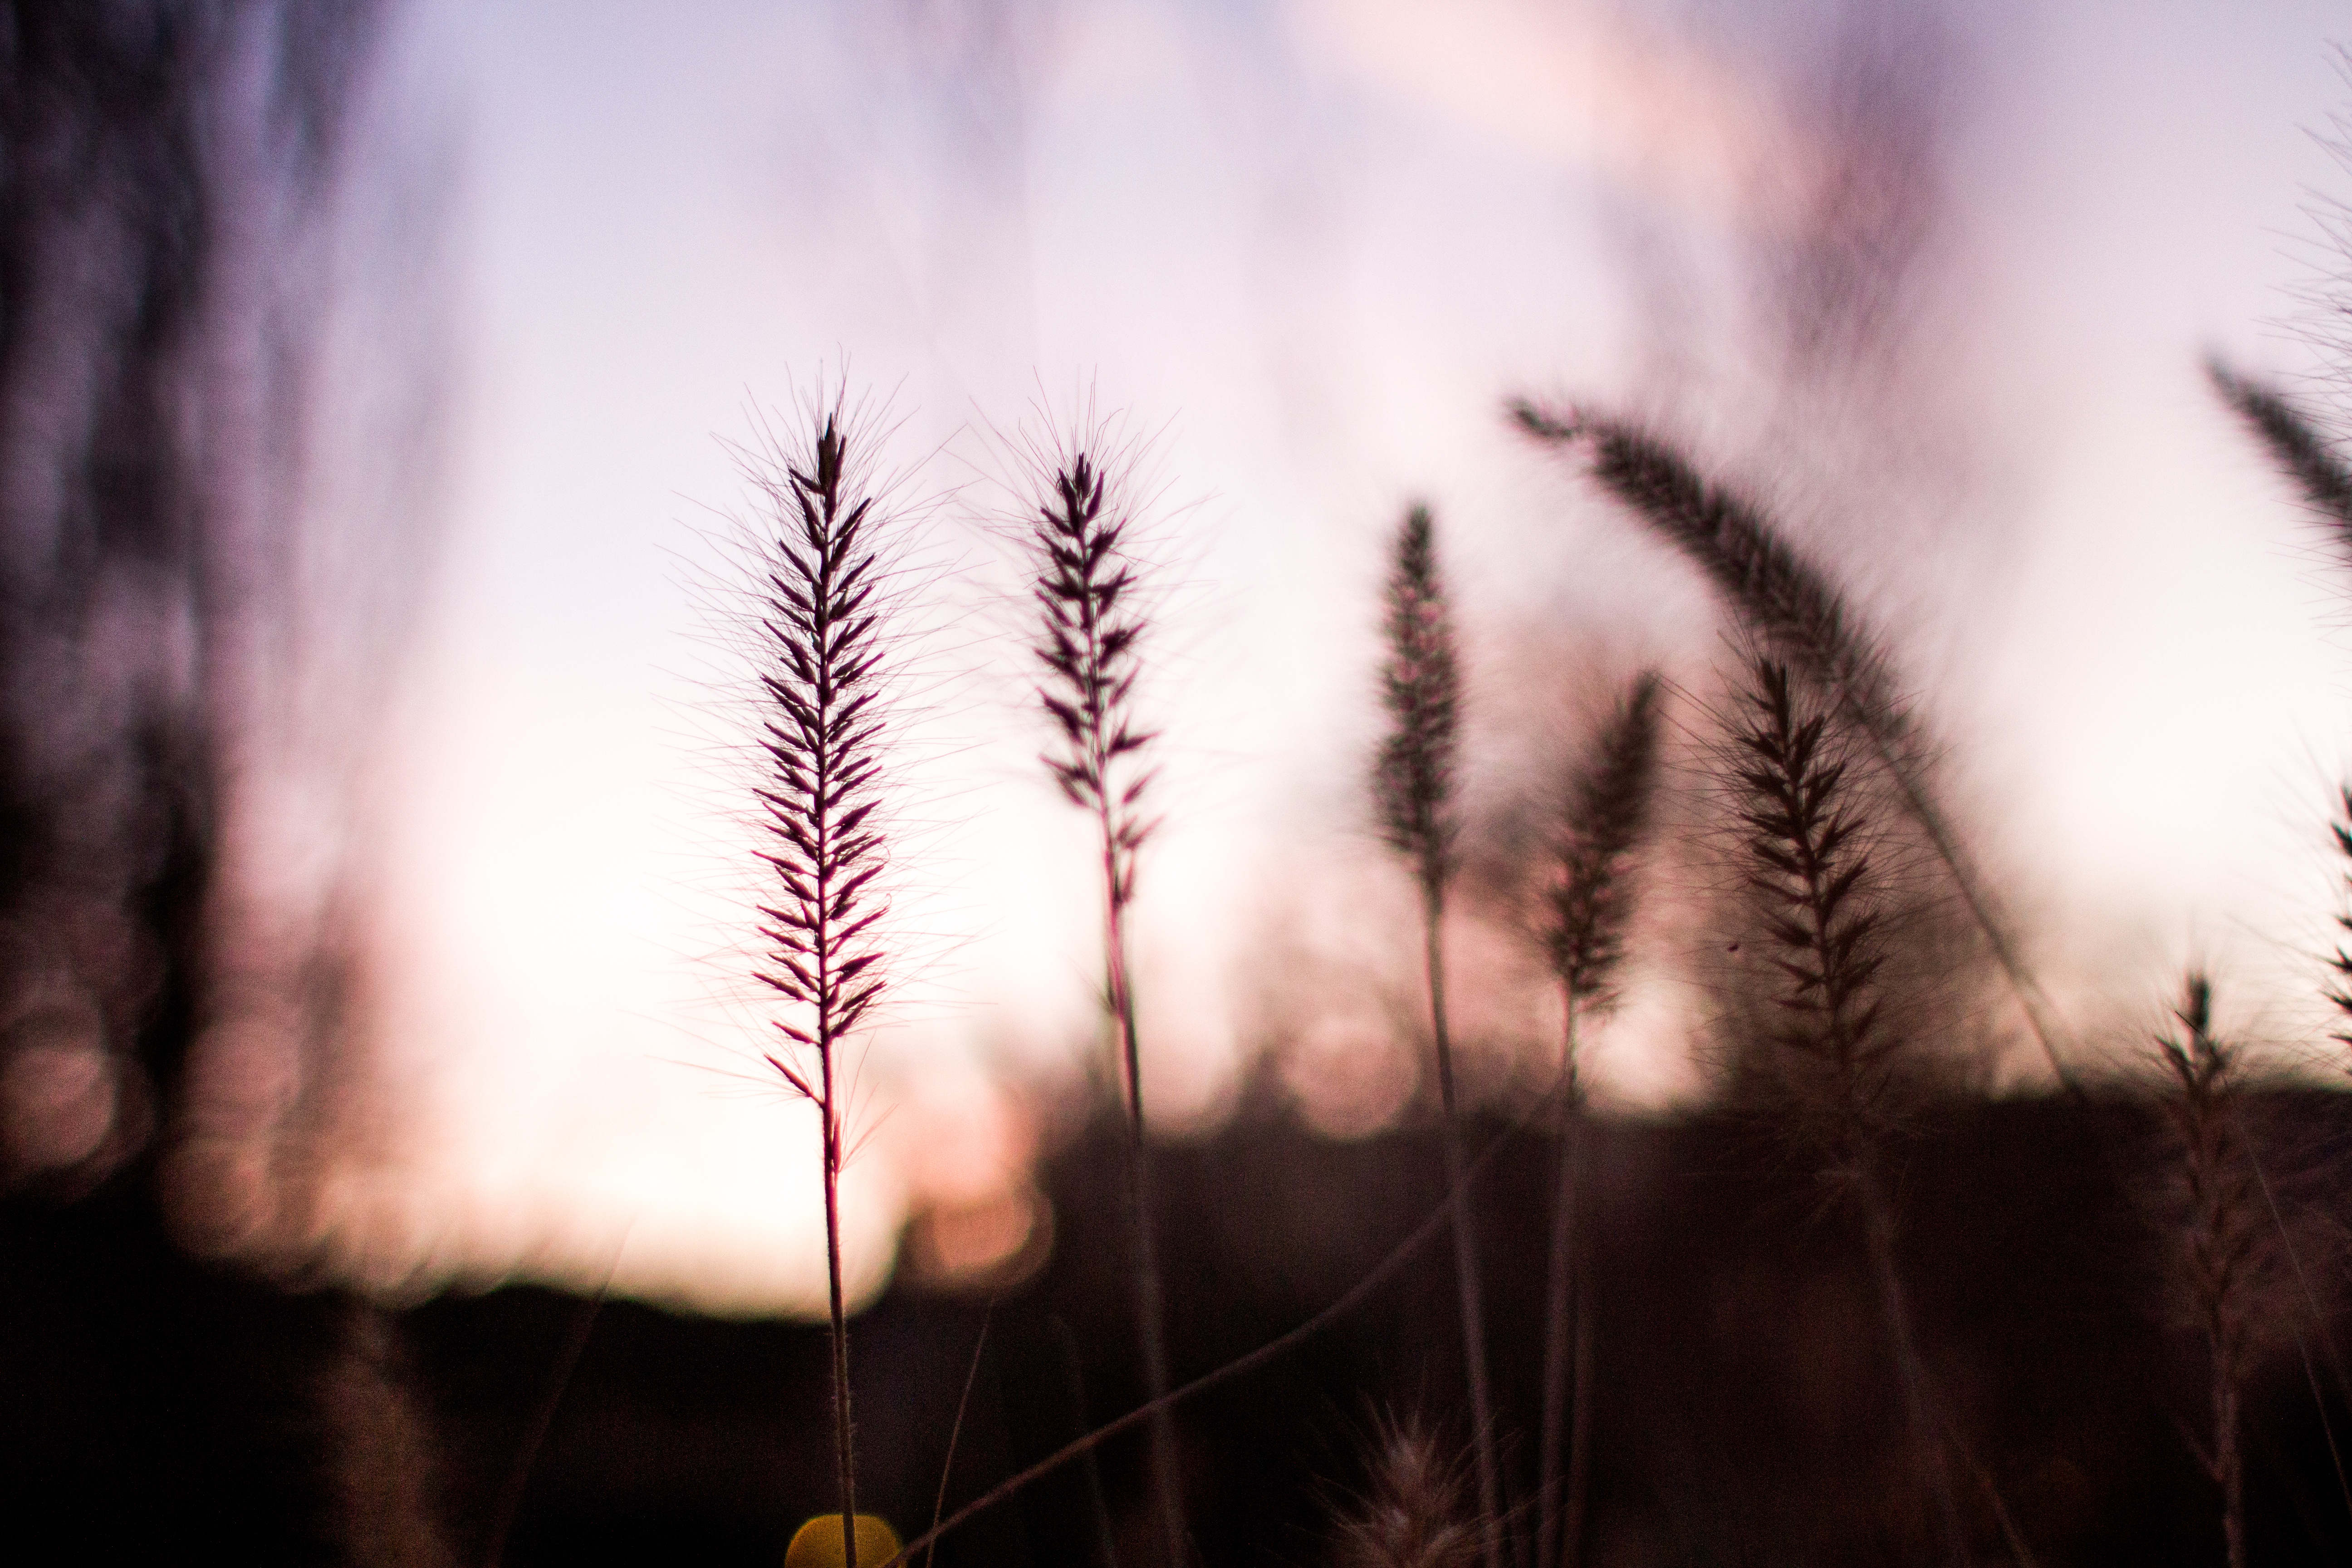
tree, branch, light, sunset, wheat, sunlight, flower, dawn, dusk, reflection, darkness, close up, fireworks, macro photography